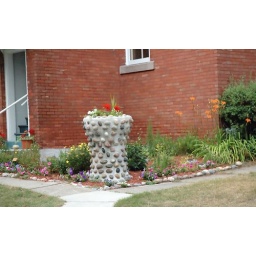
This pleasant little flower bed is outside Forty Mile Point Lighthouse, near Rogers City, Michigan.